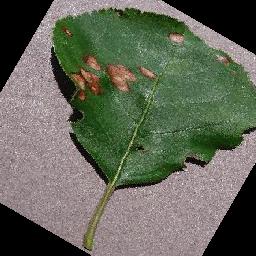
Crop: apple
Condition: black_rot